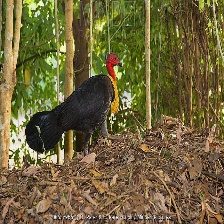
Species: BUSH TURKEY
Scientific name: ALECTURA LATHAMI